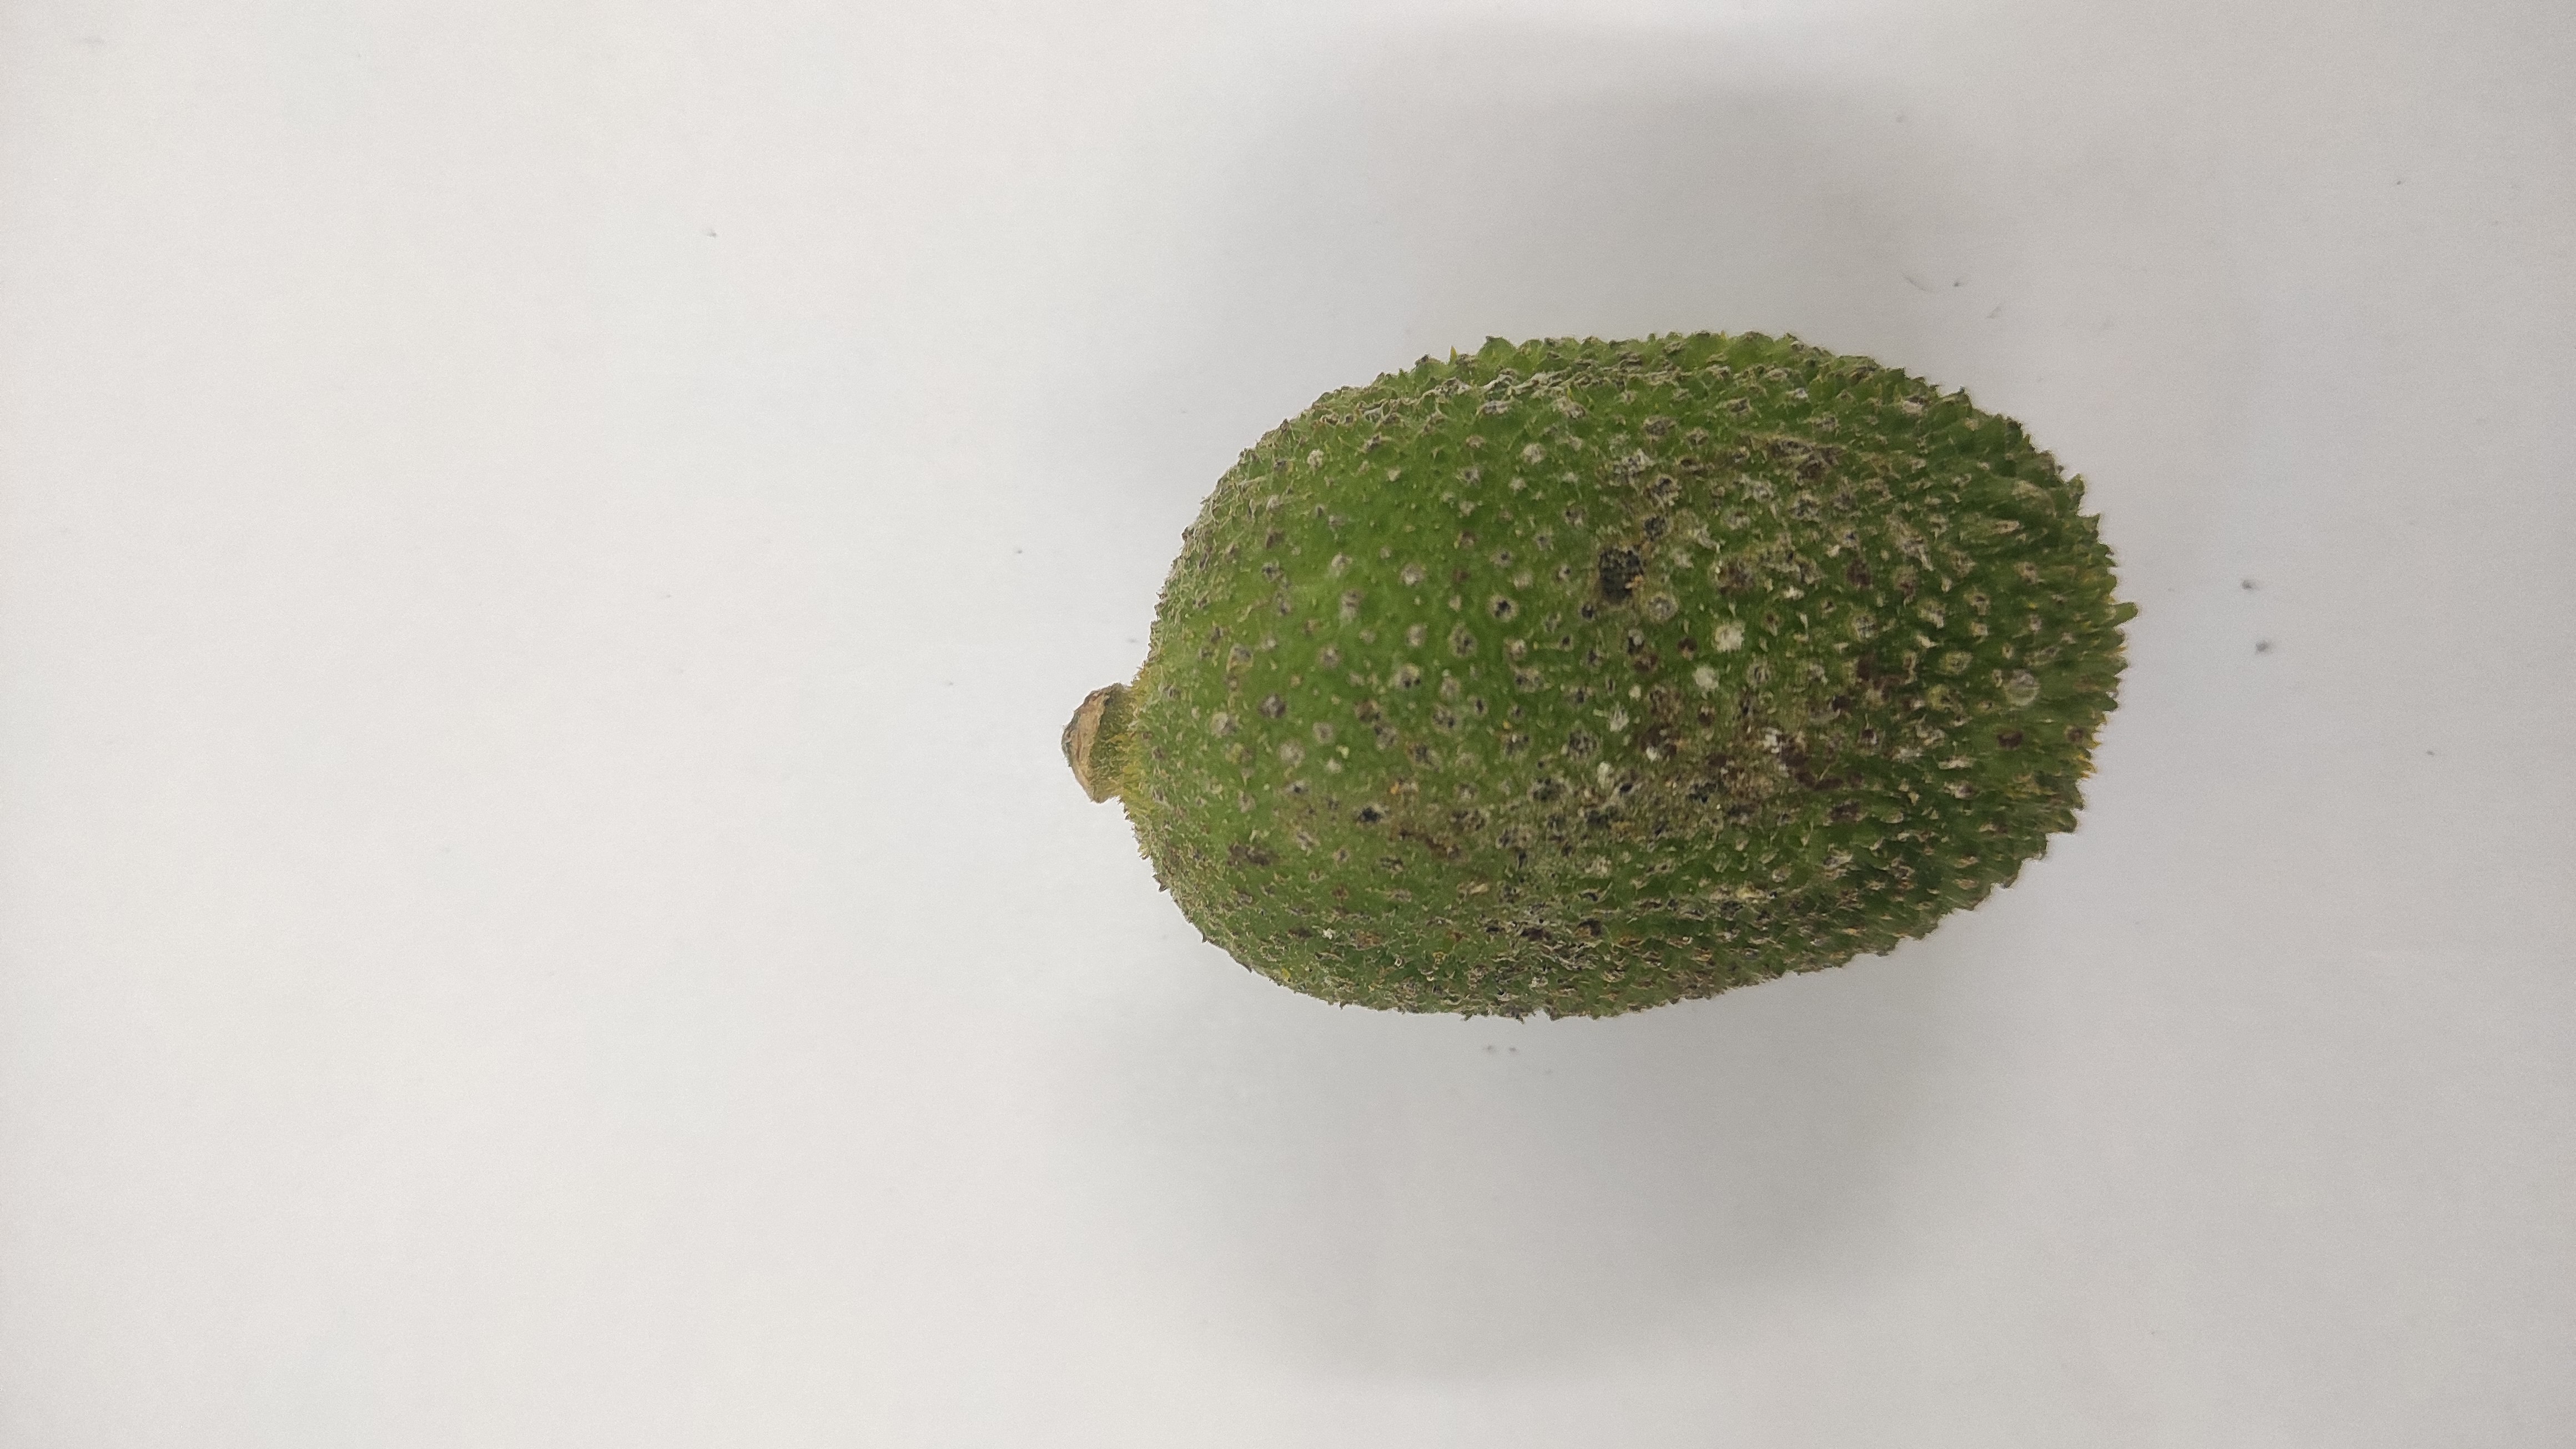
Crop: Spiny Gourd
Condition: Severely Damaged